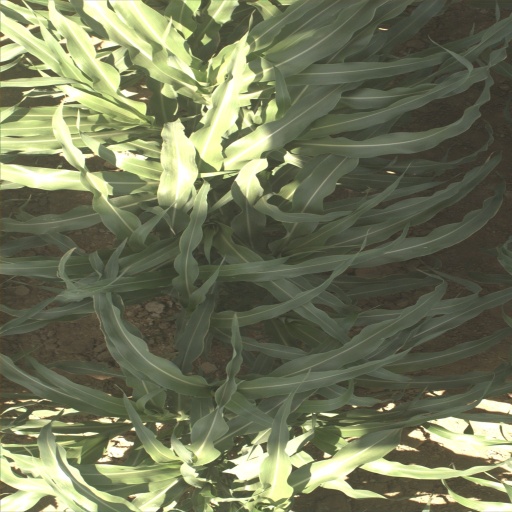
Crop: sorghum